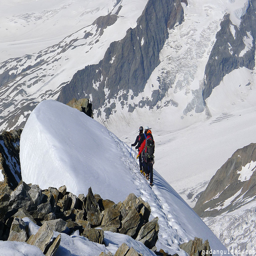
a week of climbing between snow , ice and rock with the huge glaciers lower down .